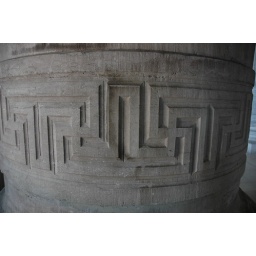
Carving on the base of a column in the Palace of Justice, built in the 1800's by Belgium's first kings.